La Plaza (Palm Springs)

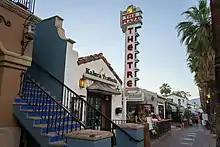
View along west side of La Plaza (S. Palm Canyon Dr.)

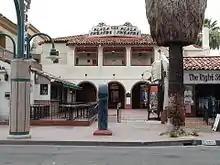
Plaza theater seen in 2012

La Plaza, originally Palm Springs Plaza and also known as La Plaza de California, is an on-street, open-air shopping center at the heart of downtown Palm Springs, California. It is located between the main southbound artery through downtown, South Palm Canyon Drive, and the northbound artery, Indian Canyon Drive, along a divided road called La Plaza, with storefronts on all of those streets as well as on the north backside (Tahquitz Canyon) and south backside (Arenas). The historic Plaza Theatre is an anchor.